Saint Sophia Cathedral, Polotsk

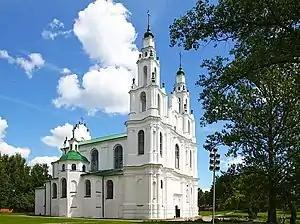
Cathedral of Holy Wisdom in Polotsk

The Cathedral of Holy Wisdom was a cathedral in Polotsk that was built by Prince Vseslav Briacheslavich (1044–1101) between 1044 (first mentioned in the Voskresenskaia Chronicle under the year 1056) and 1066. It stands at the confluence of the Polota River and the Western Dvina River on the eastern side of the city and is probably the oldest church in Belarus.